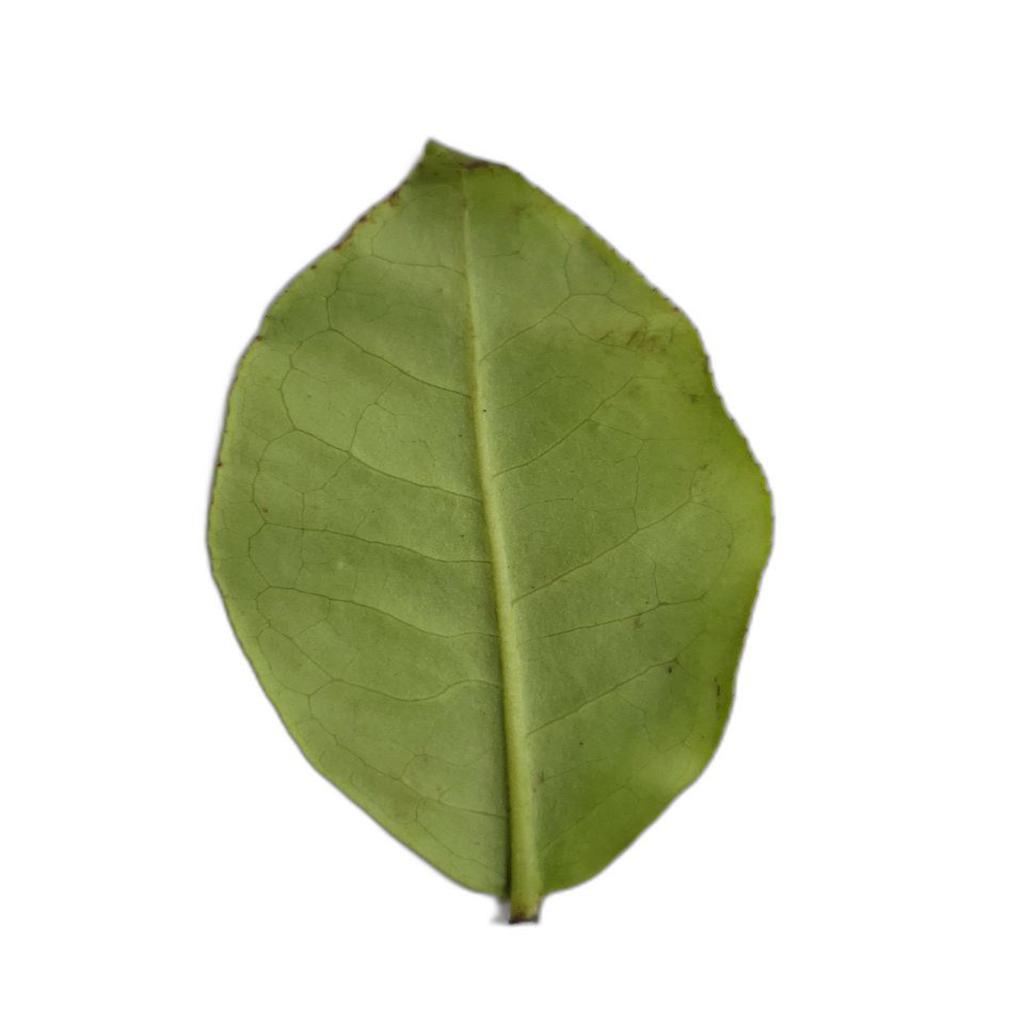
Label: Healthy